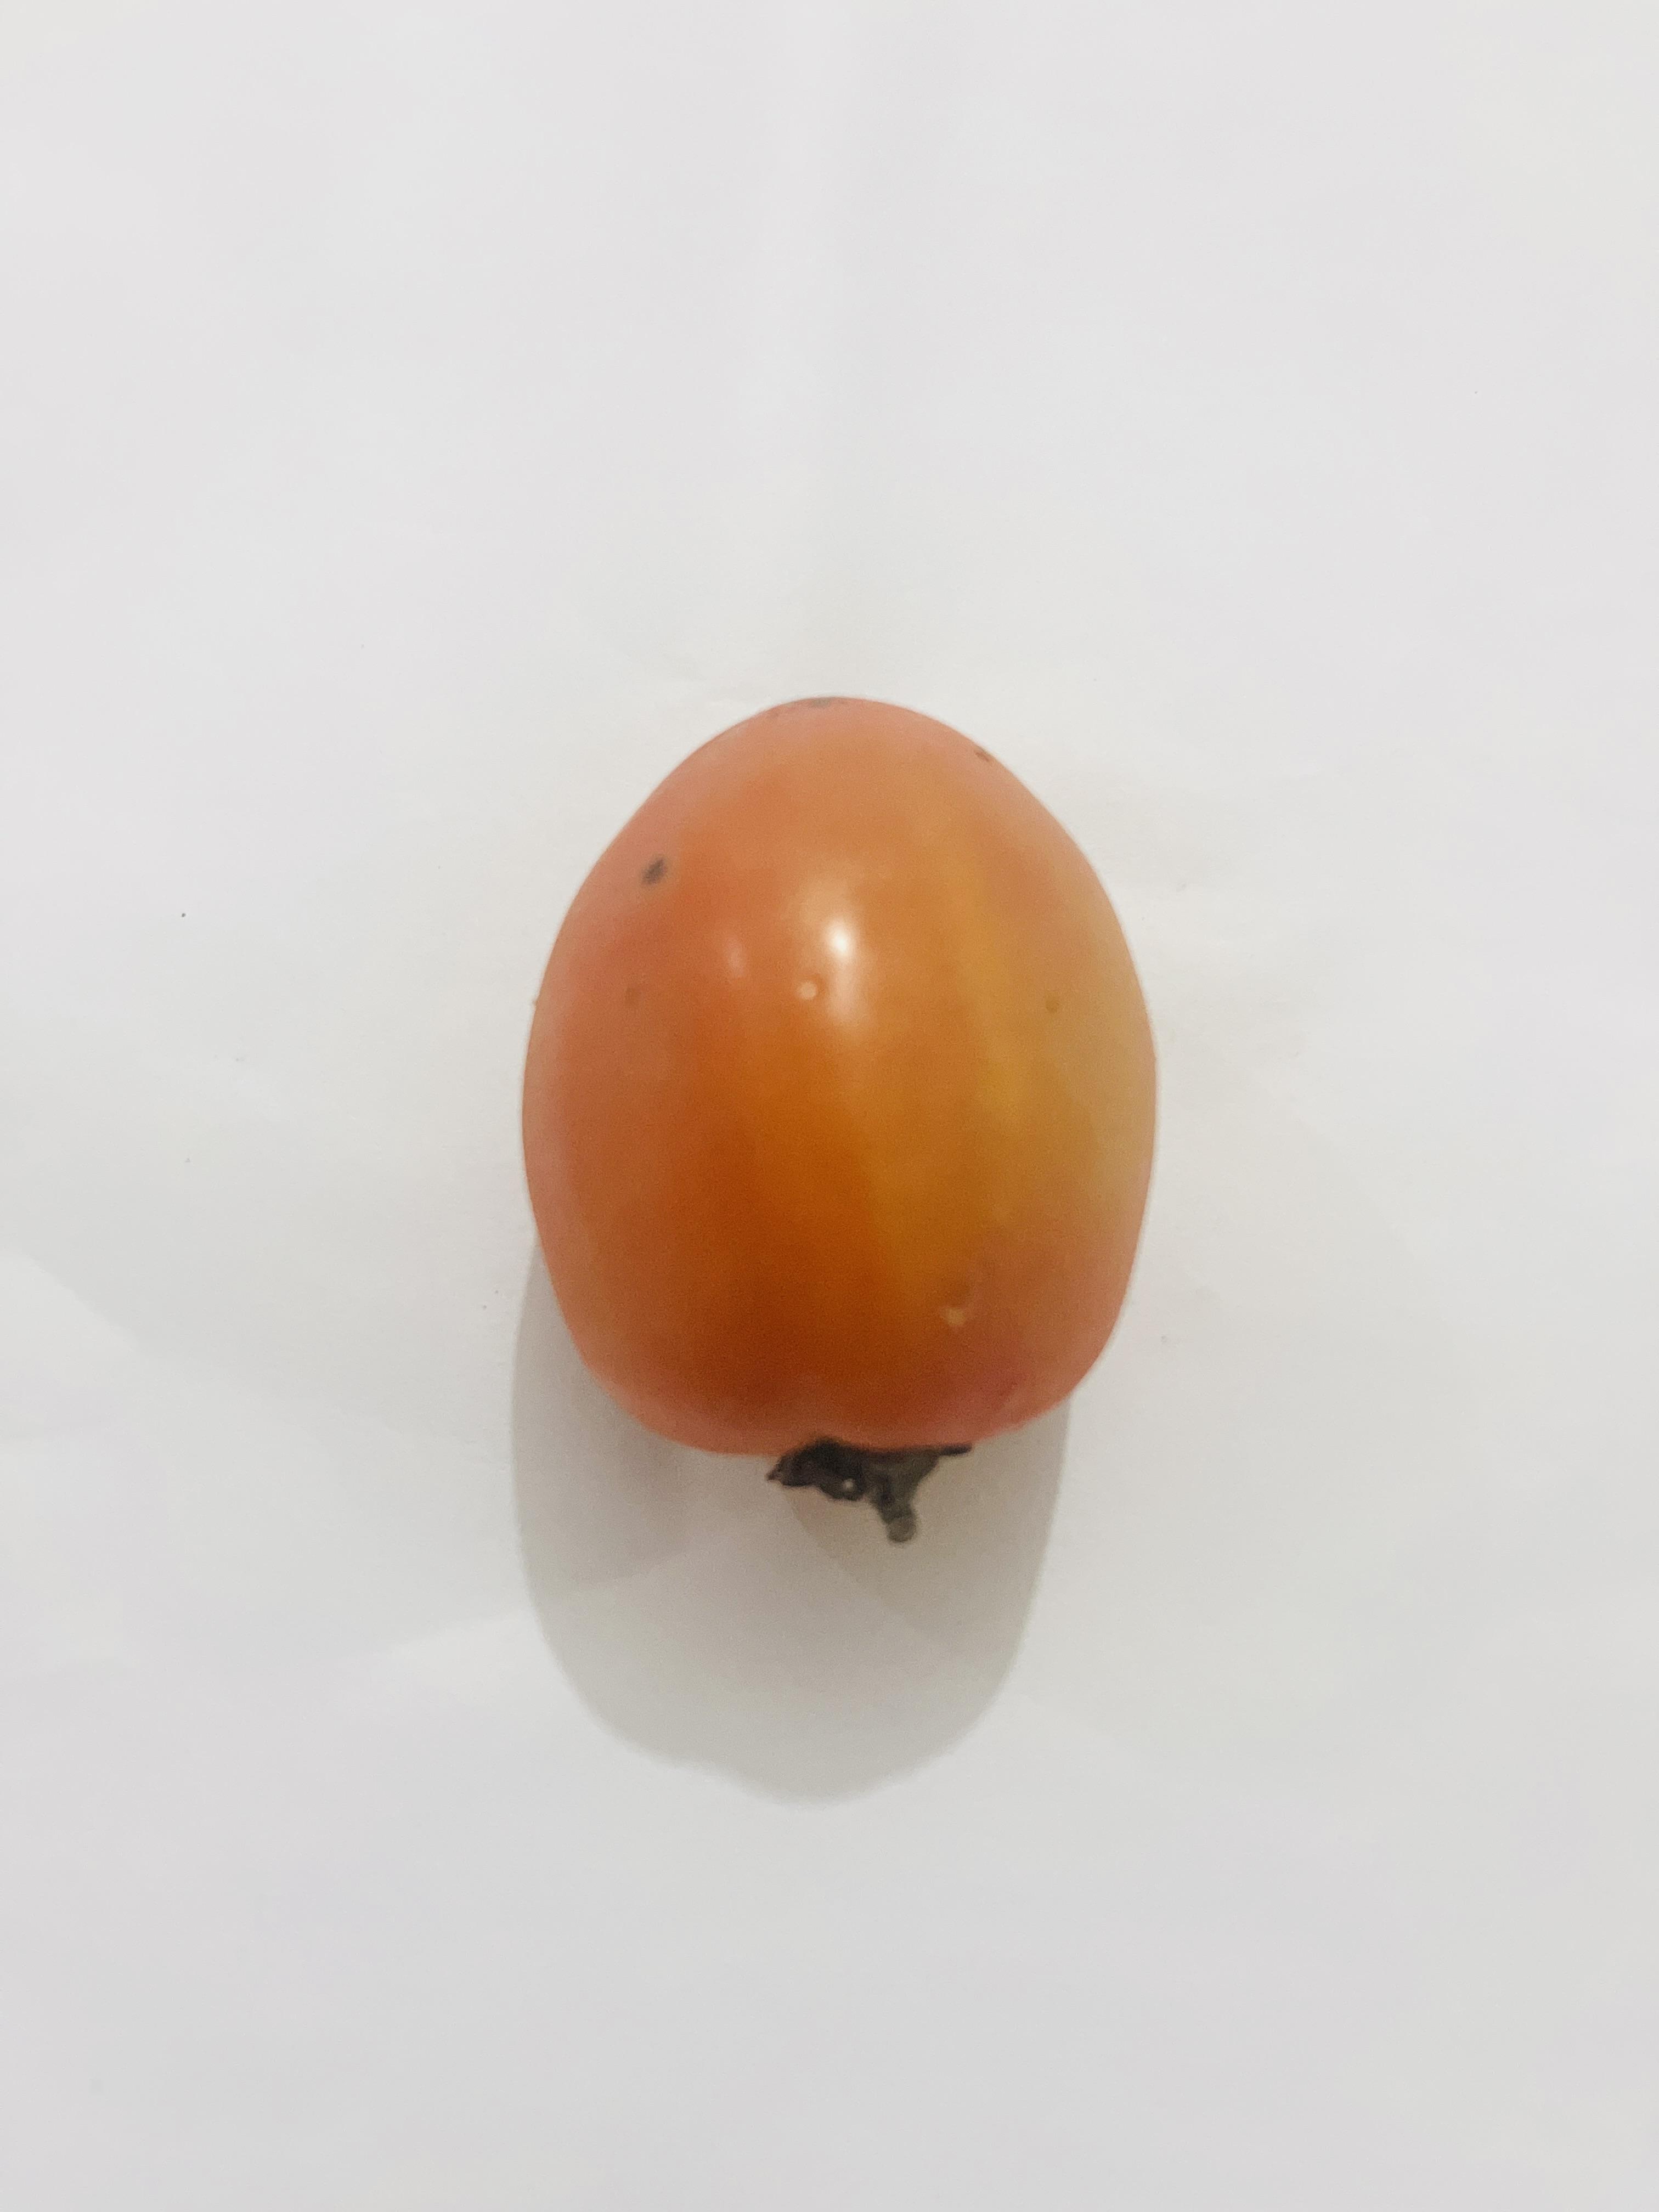
Label: Tomato